Colonial forces of Australia

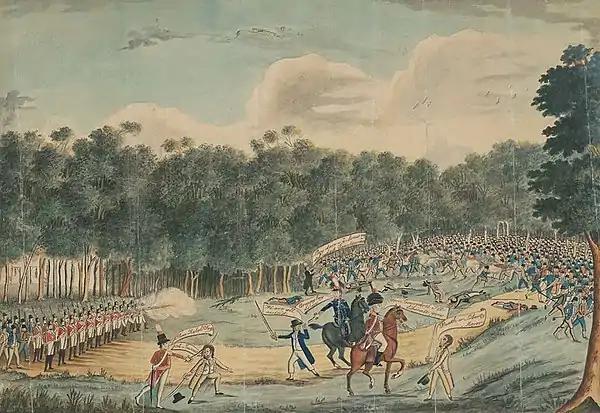
A cartoon some years later of the Castle Hill convict rebellion, artist unknown, from the Australian National Library

On 4 March 1804, the New South Wales Corps was called into action to put down the Castle Hill convict rebellion. Also known as the "Irish Rebellion" and sometimes the second "Battle of Vinegar Hill" in reference to the battle which took place in Ireland during the Irish Rebellion of 1798, it was a rebellion that occurred when mostly Irish convicts, led by Phillip Cunningham and William Johnson, along with many hundreds took up arms at Castle Hill and marched towards Parramatta, expecting support from the 1100 convicts from the river flat settlement at Green Hills, today's Hawkesbury. In response, martial law was declared and a detachment of 56 men from the New South Wales Corps under the command of Major George Johnston, marched all night to Parramatta and then pursued the rebels to near the modern Sydney suburb of Rouse Hill, where they engaged with the main rebel force consisting of about 230 to 260 men. A firefight followed between well trained and armed soldiers and the convicts after which the rebels dispersed. By the time that the fugitives had been chased down over the following days, at least 15 rebels had been killed and six were wounded, while another 26 had been captured, according to official records. Nine rebels were subsequently hanged.